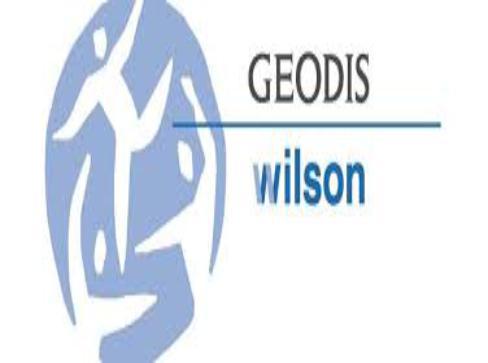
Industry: Sports